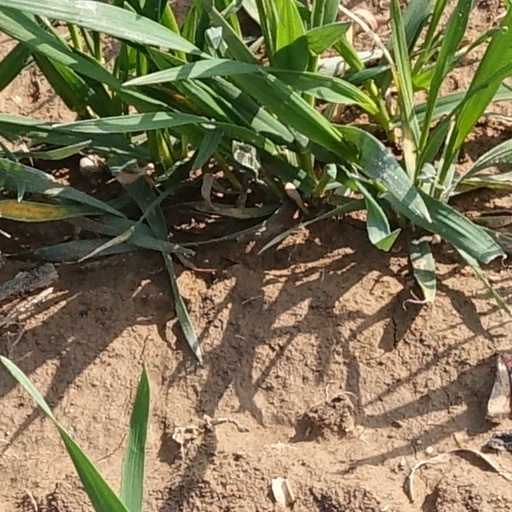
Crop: wheat